Mannerheim Line

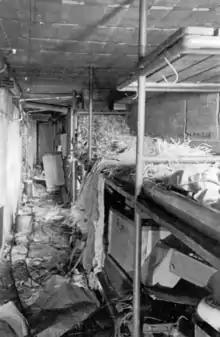
Troop beds in a destroyed bunker on the Mannerheim Line. The bunker is probably Sk 10, built in 1937.

The second construction phase started on 1 April 1934, with Fabritius in command of the construction work. He designed two new kinds of bunker, Ink 1 and Ink 2. The bunkers were mainly designed for troop accommodation, but loopholes were crafted into armour plate in 1938 and 1939. A bunker was typically 15–20 meters in length and 5–6 meters wide. A pioneer battalion constructed six bunkers in the Inkilä sector.